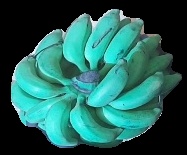
Variety: elakki-bale
Grade: grade3